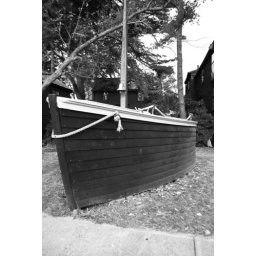
Boat in the gardens of House of the Seven Gables in black and white